Raoul Manuel

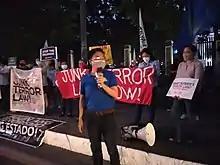
Raoul Manuel speaking against the Anti-Terrorism Act in a protest action, December 2021.

Raoul is an education and LGBTQ-plus advocate. He called for free education among public tertiary schools and the junking of the socialized tuition system in UP. He criticized the removal of Philippine History among senior high curriculums after housemates from failed to answer basic questions on Philippine history. He called for the review and overhaul of the K–12 system in the Philippines. He also criticized the state of education in the Philippines under the COVID-19 pandemic under the Duterte administration, saying that the shortcomings revealed the 'long-standing' problems of Philippine education. He became a National Convener for Rise for Education, an alliance that pushes through with nationalist, scientific, and mass-oriented Philippine education.